Answer in natural language. Which object is closer to gray threeseater sofa (highlighted by a red box), sleek black flatscreen smart tv (highlighted by a blue box) or blue modern tv stand (highlighted by a green box)? Choose between the following options: sleek black flatscreen smart tv (highlighted by a blue box) or blue modern tv stand (highlighted by a green box)
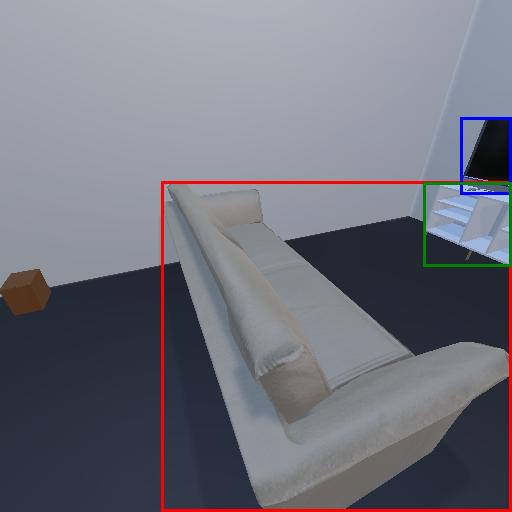
<answer>blue modern tv stand (highlighted by a green box)</answer>